Chiton (garment)

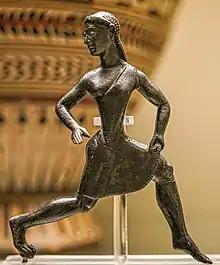
This statuette of a Laconian shows a short oneshouldered chiton.

In Sparta, Laconian women's clothing was simple and short. They wore the Dorian peplos, with slit skirts which bared their thighs. The Dorian peplos was made of a heavier woolen material than was common in Ionia, and was fastened at the shoulder by pins. When running races, Spartan girls wore a distinctive single-shouldered knee-length chiton.